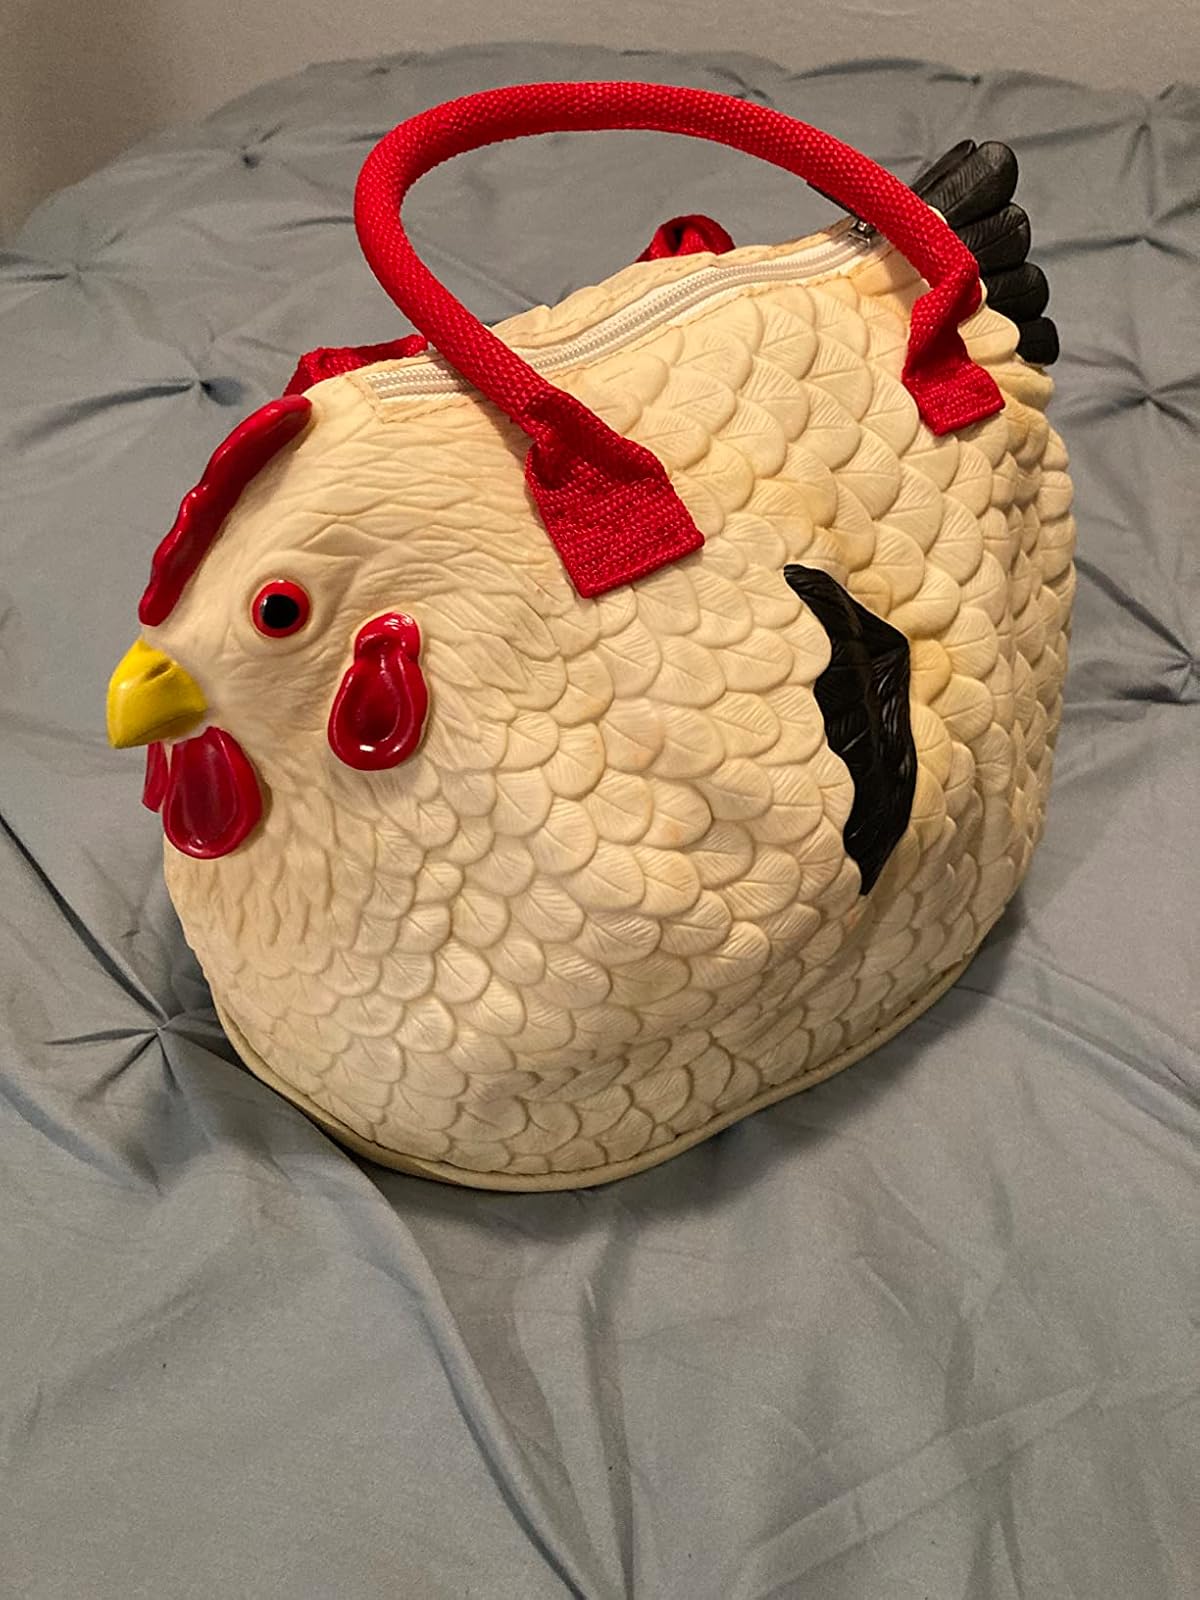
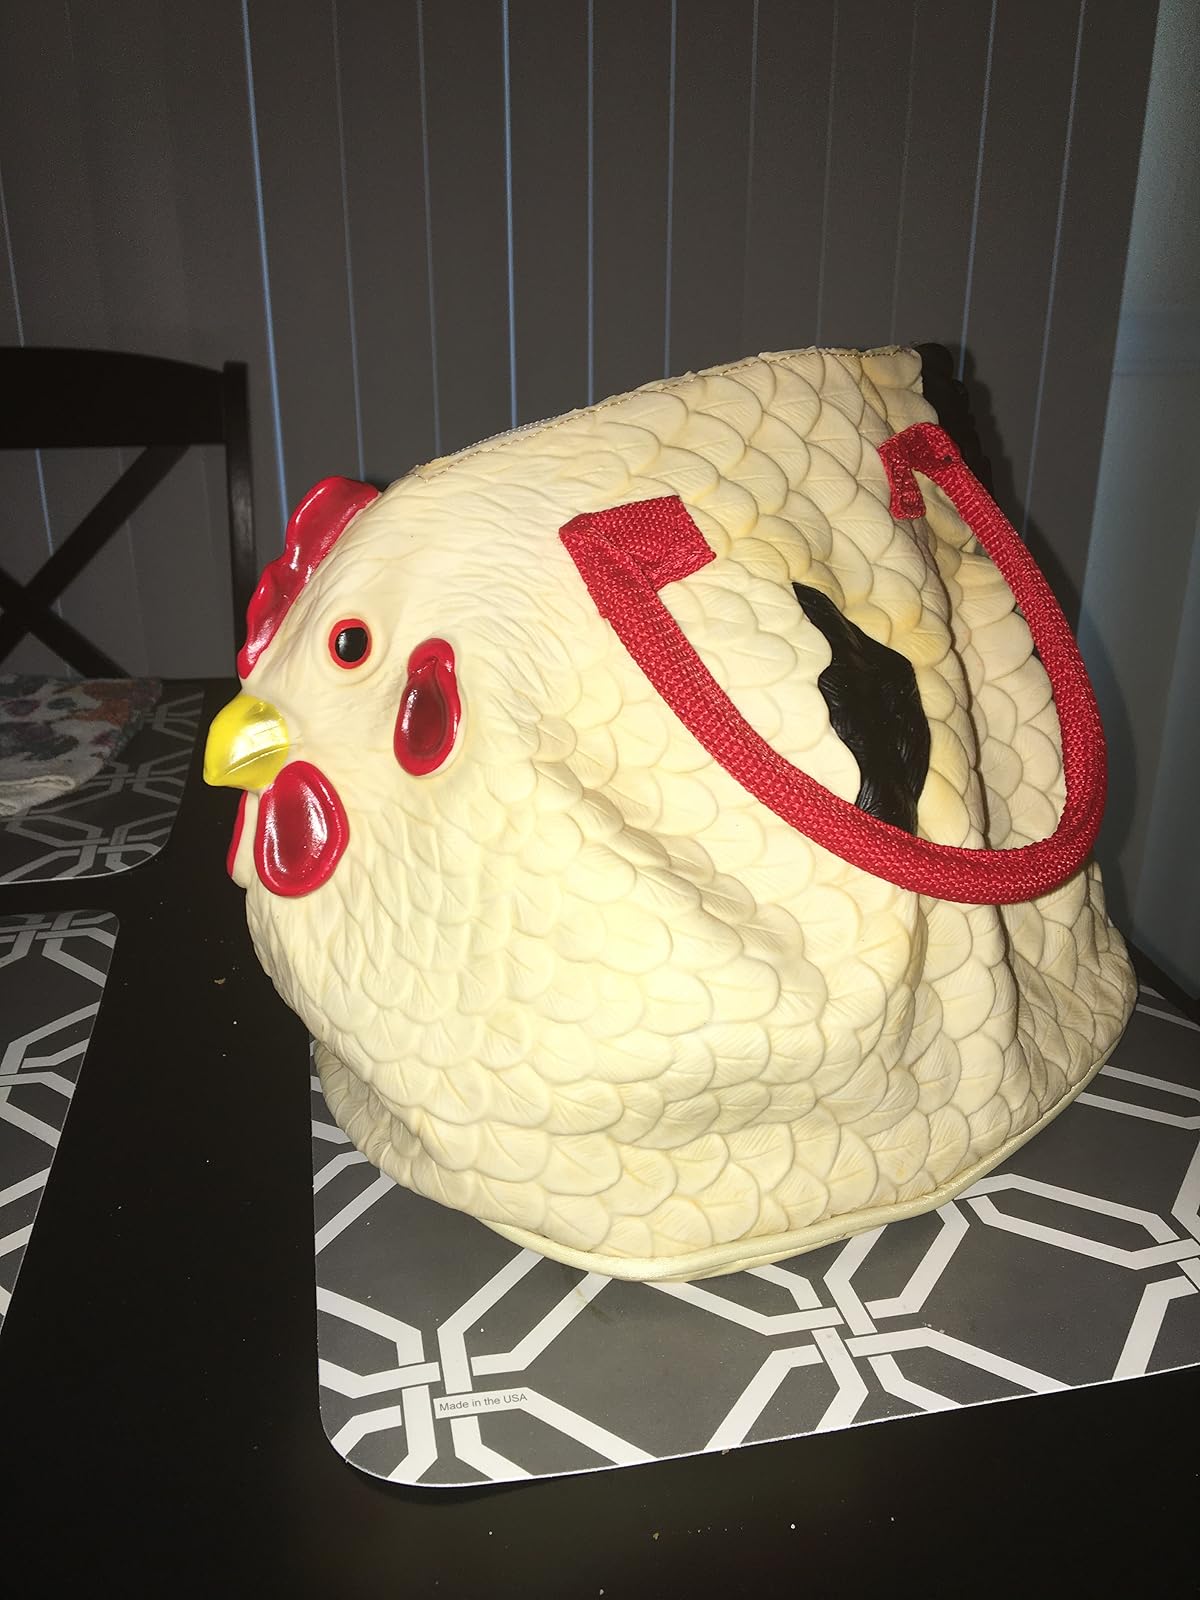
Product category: accessories_handbag
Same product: yes